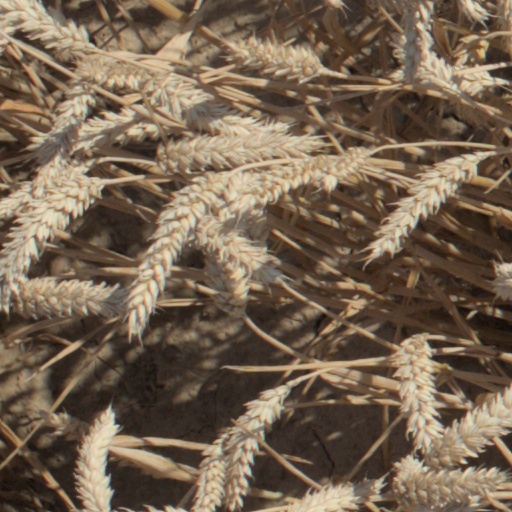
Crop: wheat